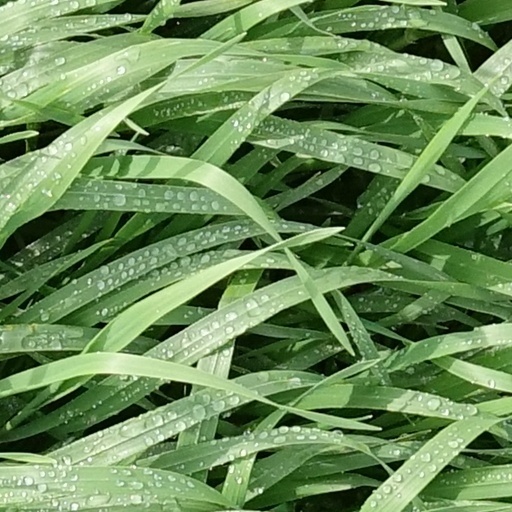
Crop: wheat